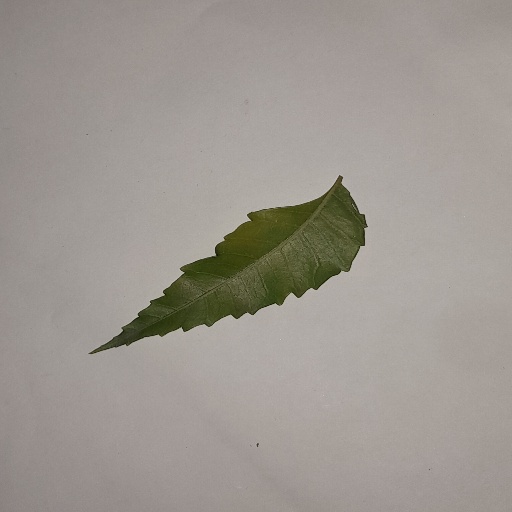
Species: Neem
Leaf condition: Yellow Leaf